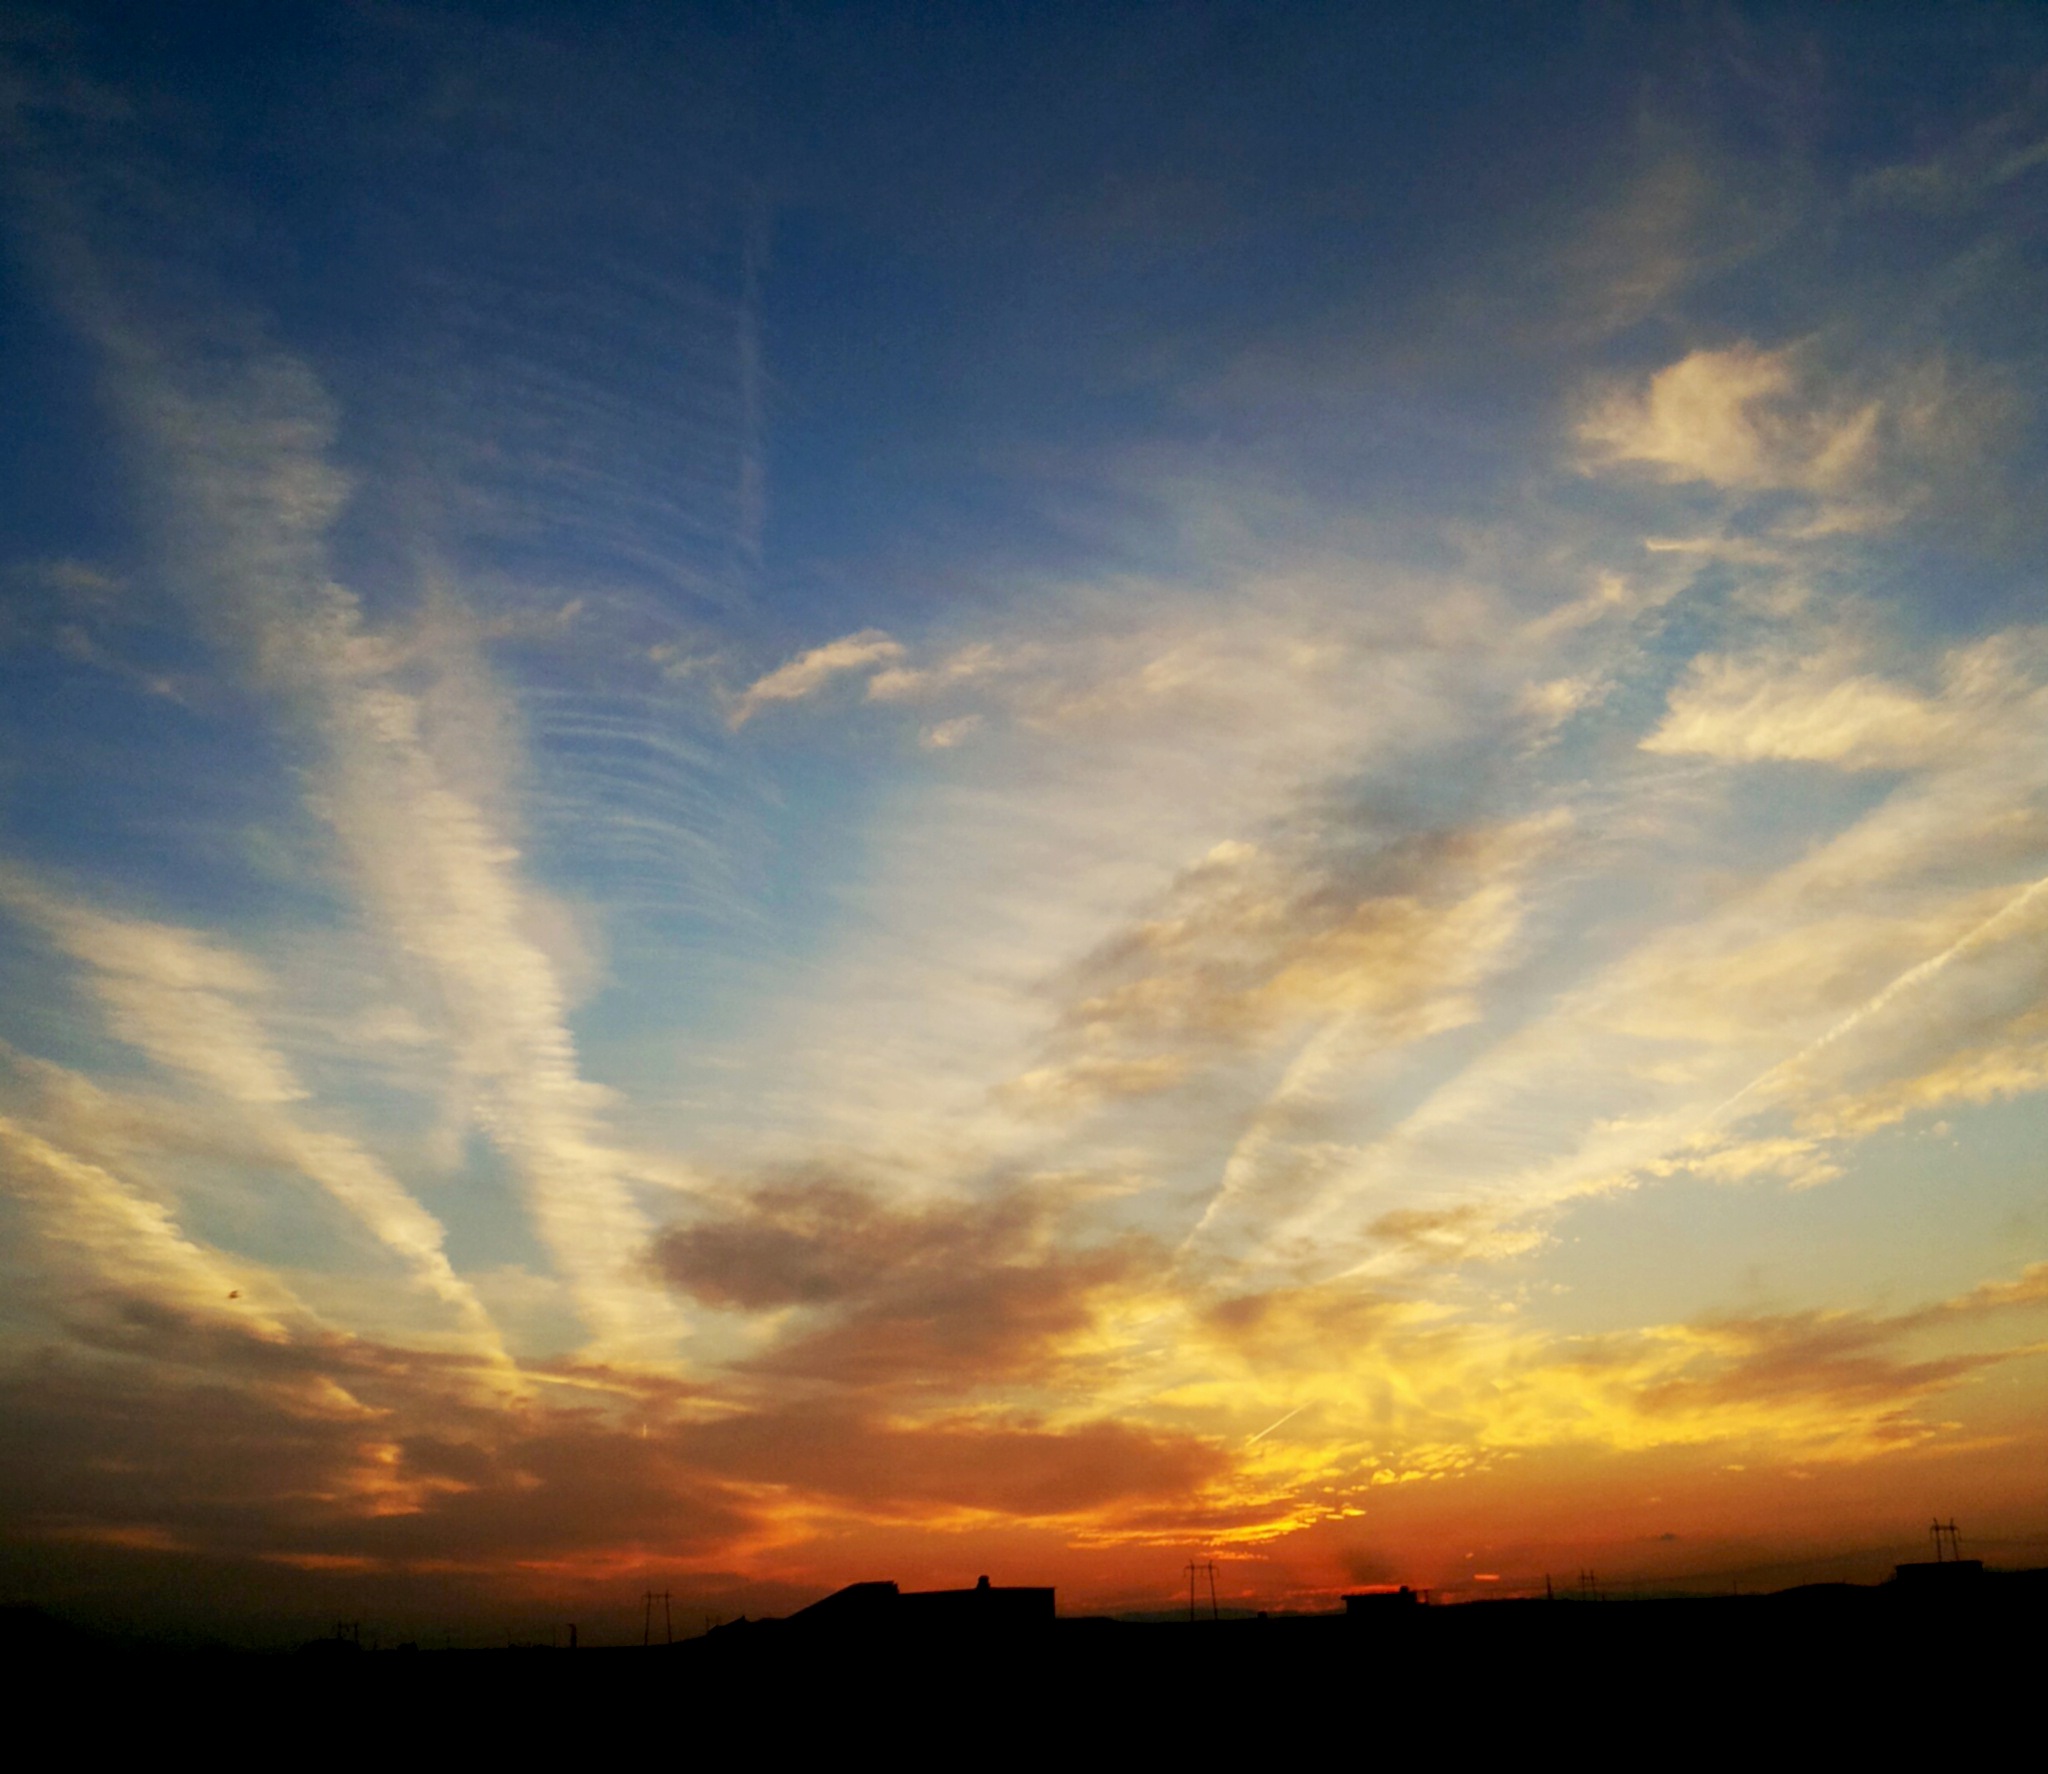
nature, horizon, cloud, sky, sunshine, sun, sunrise, sunset, sunlight, morning, dawn, atmosphere, summer, travel, dusk, evening, relax, cumulus, freedom, clouds, happy, harmony, afterglow, meteorological phenomenon, red sky at morning